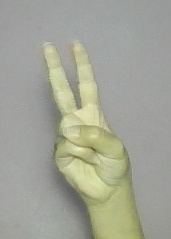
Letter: taa